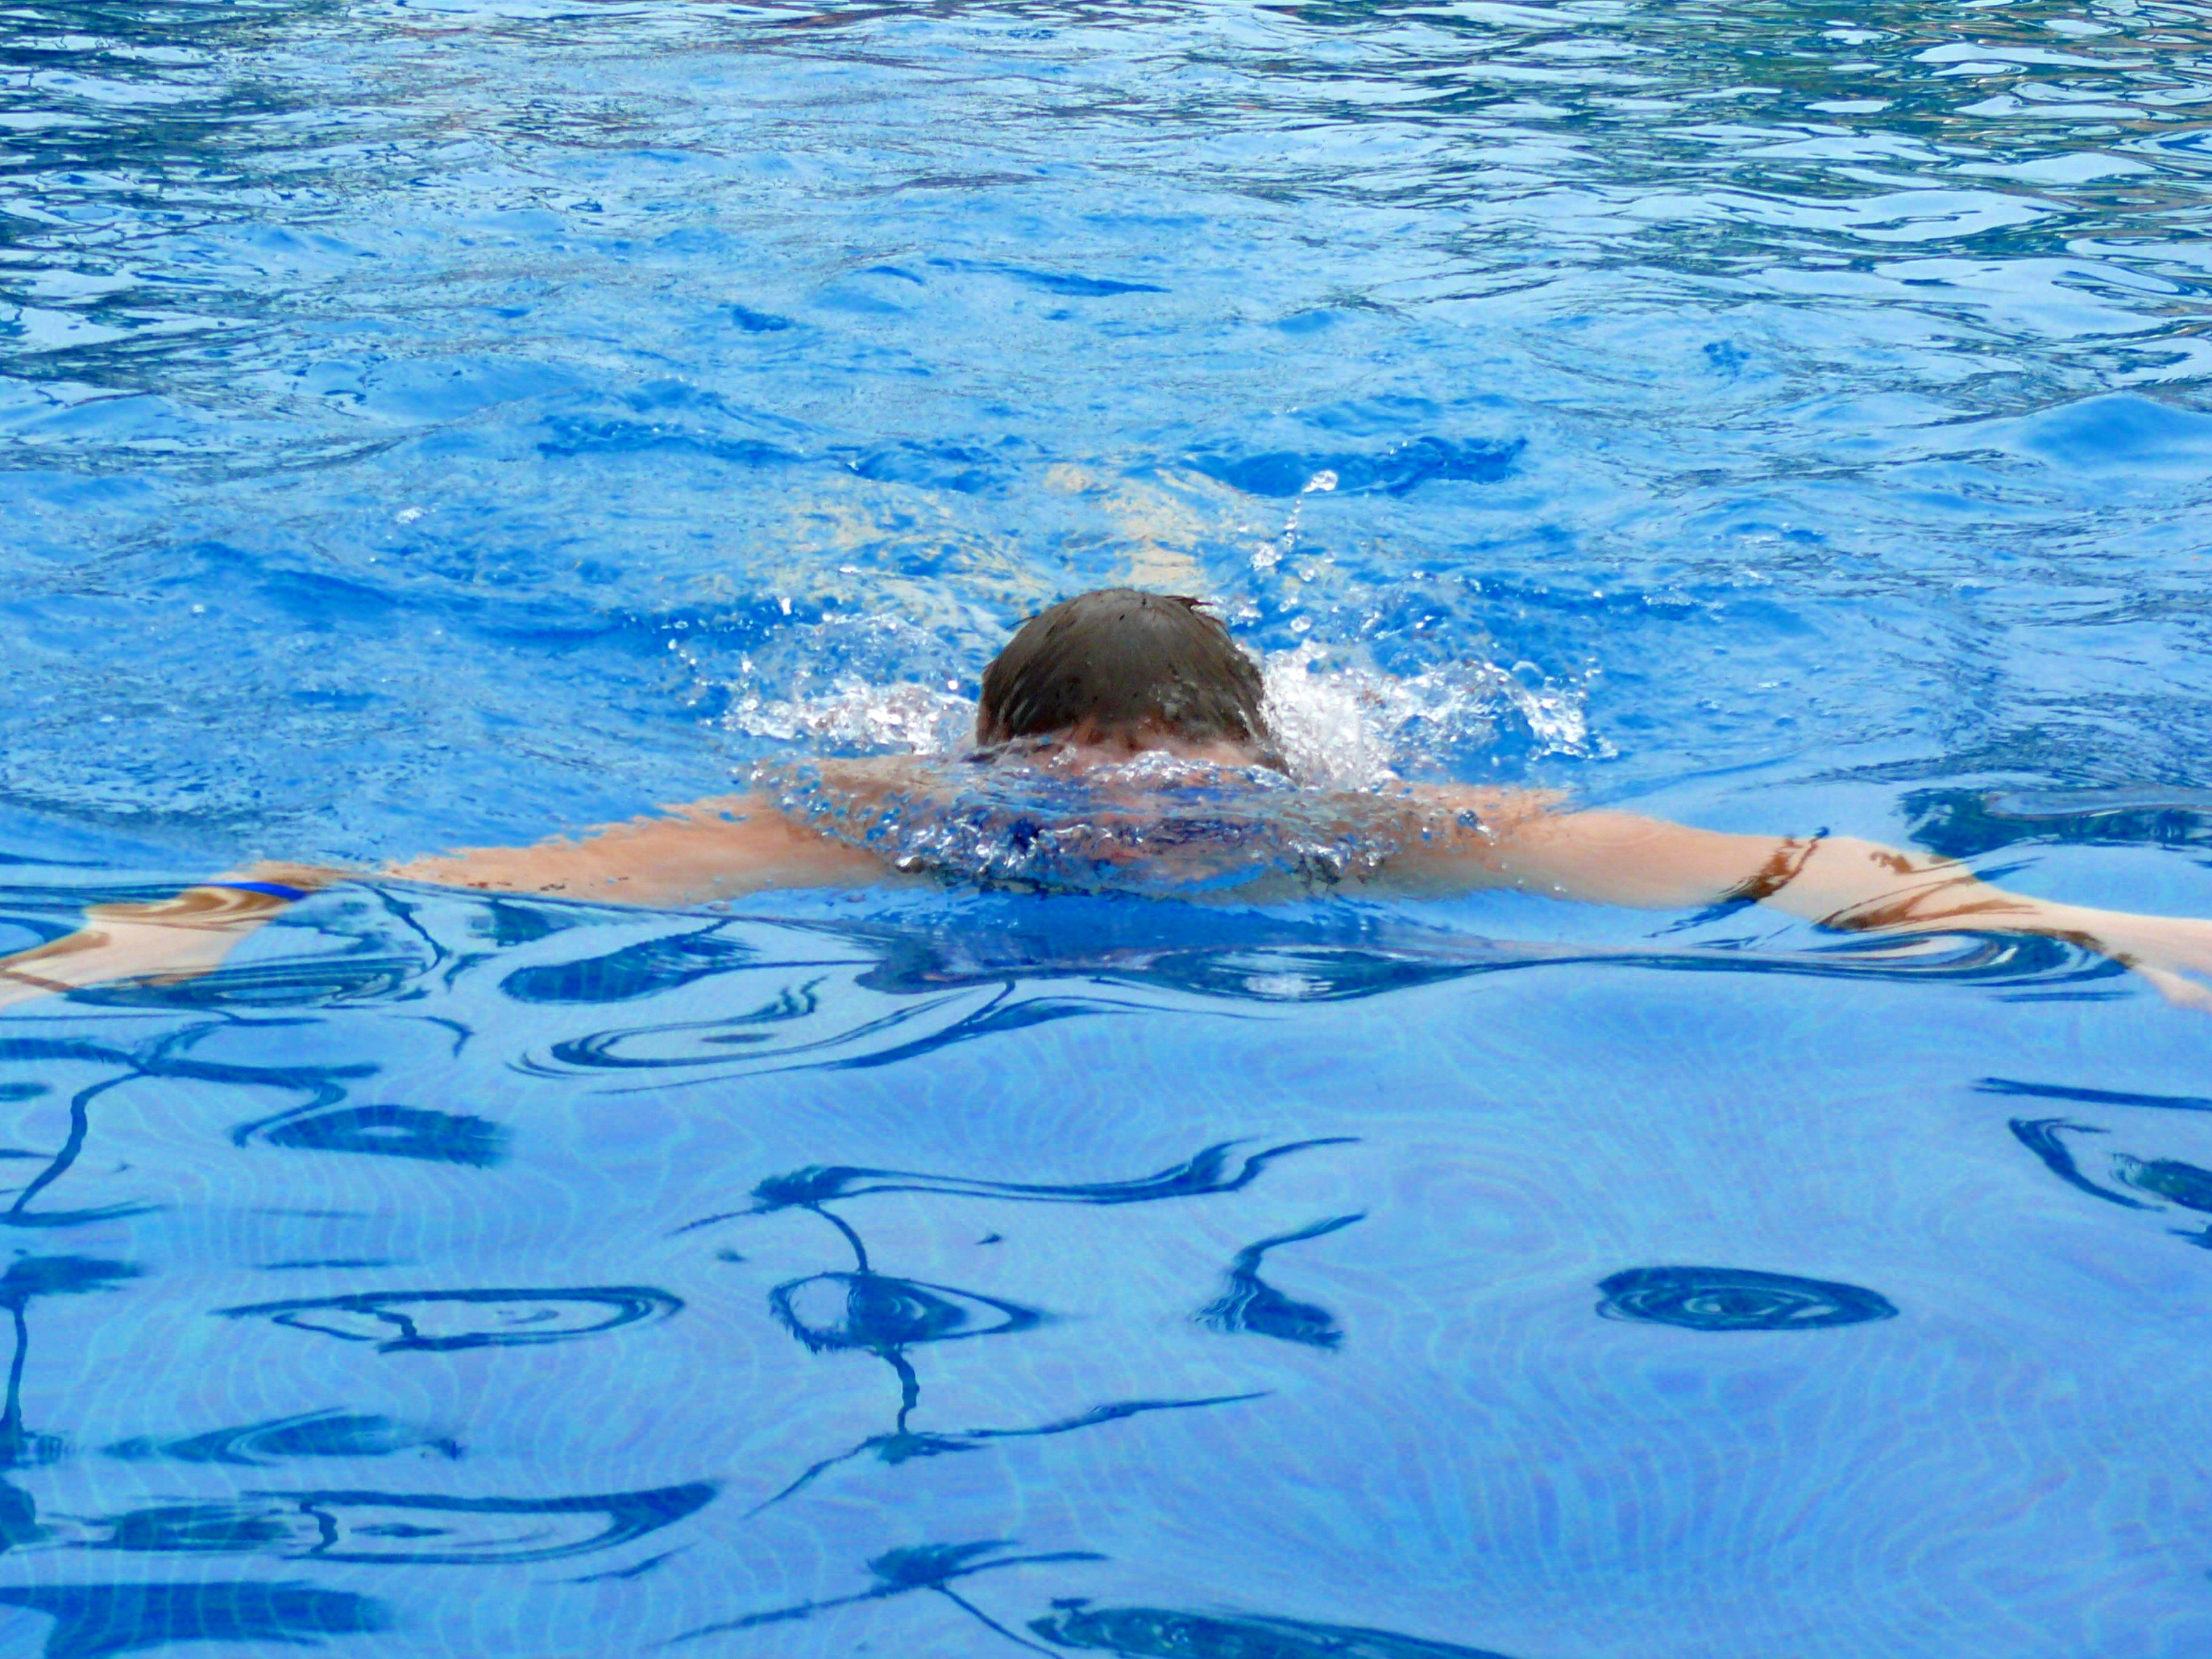
swimming, man, water, pool, leisure, holiday, dominican, republic, day, hot, summer